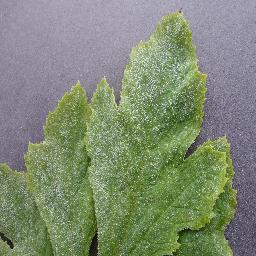
Label: Squash___Powdery_mildew